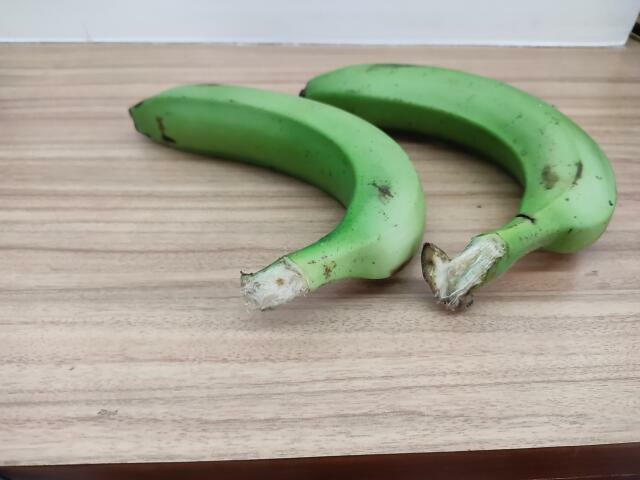
Label: Raw_Banana